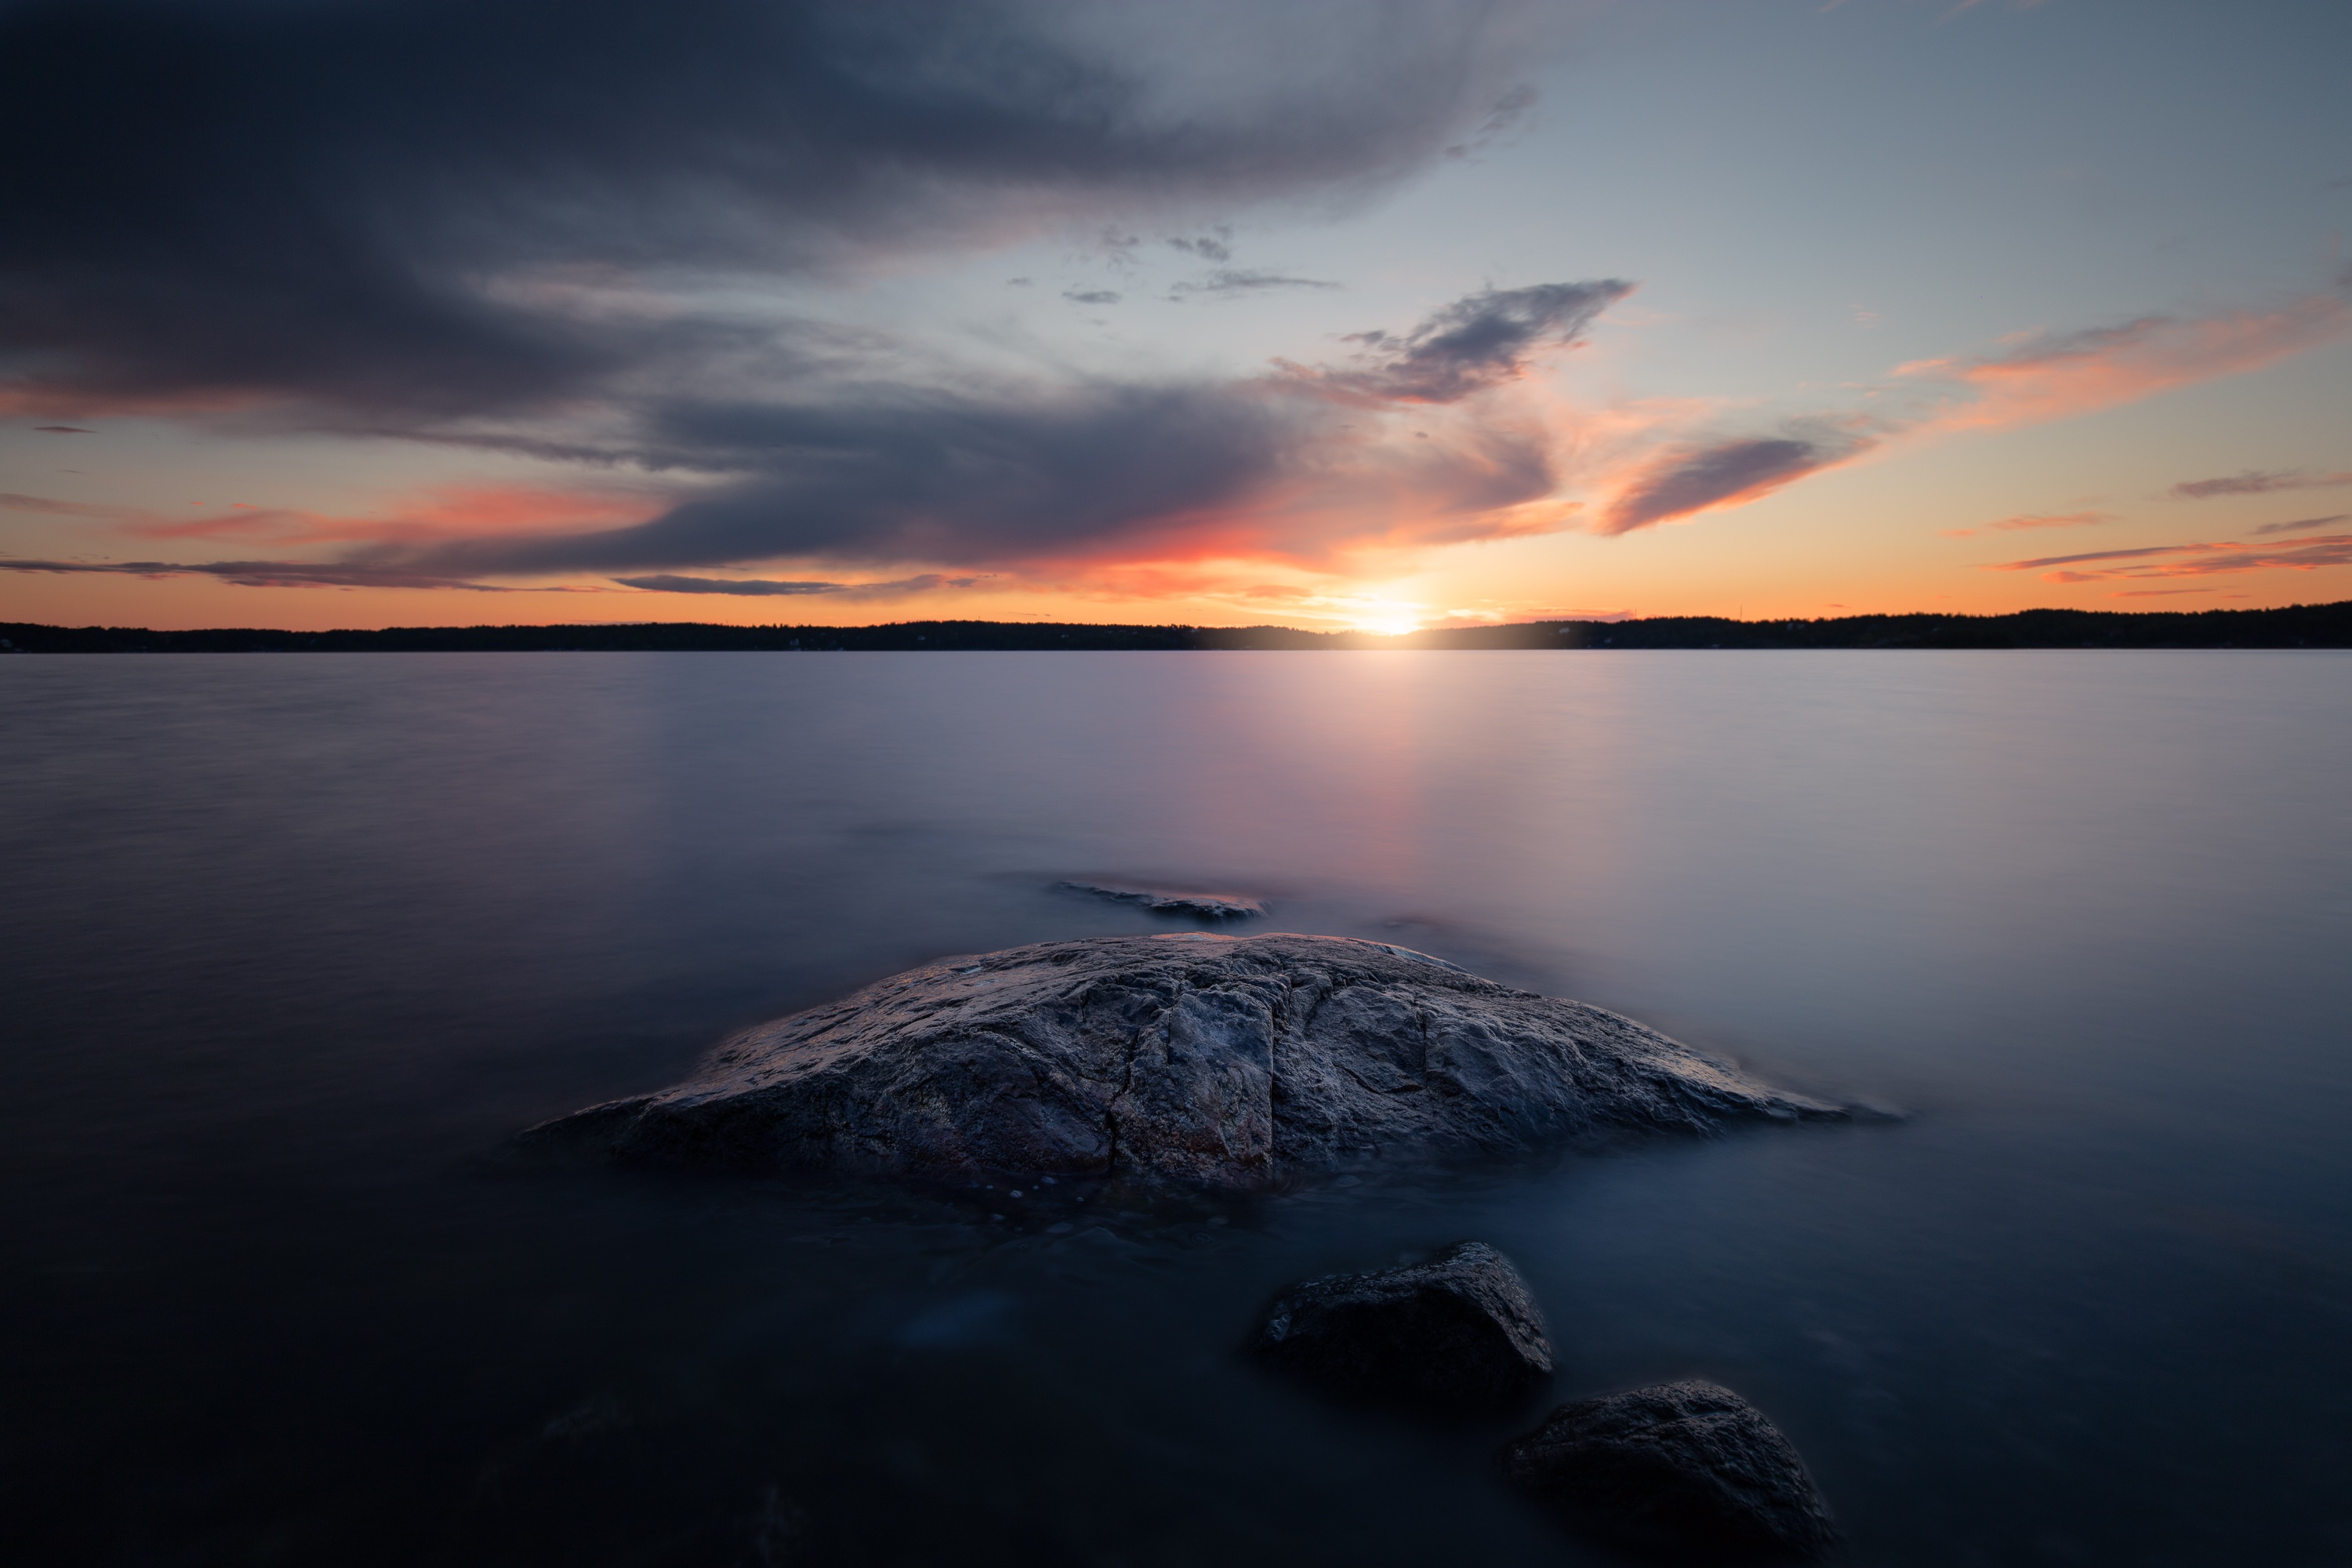
sea, coast, water, nature, rock, ocean, horizon, cloud, sky, sunrise, sunset, sunlight, morning, shore, wave, lake, dawn, atmosphere, dusk, evening, reflection, loch, afterglow, atmospheric phenomenon